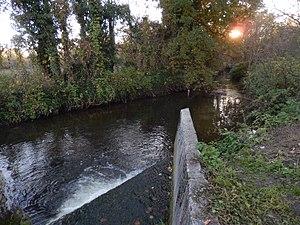
source de l'Ardon à Laon le 1er novembre 2015, à la confluence de la STEP
L'Ardon est une petite rivière française qui coule dans le département de l'Aisne, dans la région des Hauts-de-France. C'est un affluent de l'Ailette en rive droite, donc un sous-affluent de la Seine par l'Oise.